Carlisle railway history

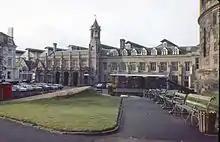
Carlisle railway station

Carlisle, in North West England, formed the focus for a number of railway routes because of the geography of Cumbria. At first each railway company had its own passenger and goods station, but in 1847 passenger terminal facilities were concentrated at Citadel station, which is in use today. Goods facilities remained dispersed, and goods wagons passing through were remarshalled, incurring delay and expense.